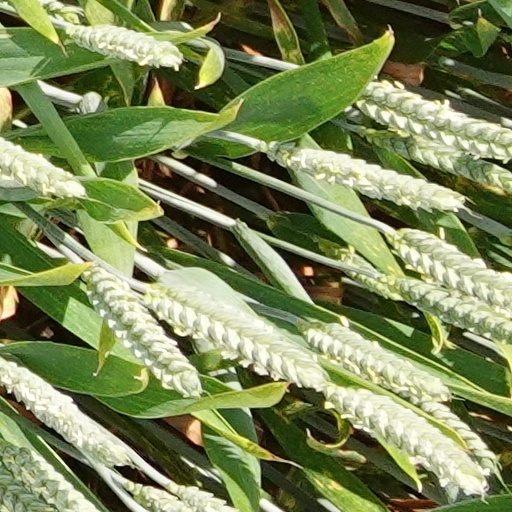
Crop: wheat